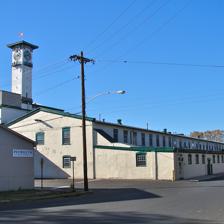
Building: Grundy Mill Complex
Country: United States of America
Year built: 1930
United States historic place Grundy Mill Complex U.S. National Register of Historic Places Grundy Mill, November 2010 Show map of Pennsylvania Show map of the United States Location W corner of Jefferson Ave. and Canal St., Bristol, Pennsylvania Coordinates 40°6′15″N 74°51′8″W / 40.10417°N 74.85222°W / 40.10417; -74.85222 Area 4 acres (1.6 ha) Built 1876 Architect J. Linden Heacock, Oscar Hokansen NRHP reference No. 86000013 Added to NRHP January 9, 1986 The Grundy Mills Complex or Bristol Worsted Mills , which is located in Bristol , Bucks County, Pennsylvania , includes thirteen textile mill buildings that were erected by the William H. Grundy Co. between 1876 and 1930. This complex was added to the National Register of Historic Places in 1986. History and architectural features Grundy Mill Complex Clock Tower Painting Built by the William H. Grundy Co. between 1876 and 1930, the thirteen buildings of the historic Grundy Mills Complex were initially home to the company's textile manufacturing operations. The complex subsequently operated as a worsted mill until 1946. Added to the National Register of Historic Places in 1986, it is still used for industrial operations. The clock tower, which was built in 1911 and is 168 feet (51 m) tall, was the subject of a 2017 painting by Jean-Marc Dubus, an immigrant from Nice, France, and current resident of Langhorne, Pennsylvania. The painting is on display at the Centre for the Arts in Bristol. Other buildings in the complex range from one to seven stories tall. The largest structures, which were built between 1900 and 1915, include the warehouse, the powerhouse and the clock tower. Monumental in scale, they can be seen from well outside of the town. In 1920, more than eight hundred and fifty workers were employed in the plant; at that time, it was the largest employer in Bucks County . References